Shipstones Brewery

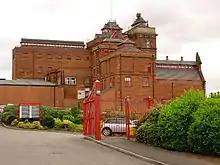
Star Brewery in New Basford

James Shipstone & Sons was a brewery in New Basford, Nottingham, England, that opened in 1852 and closed in 1991.